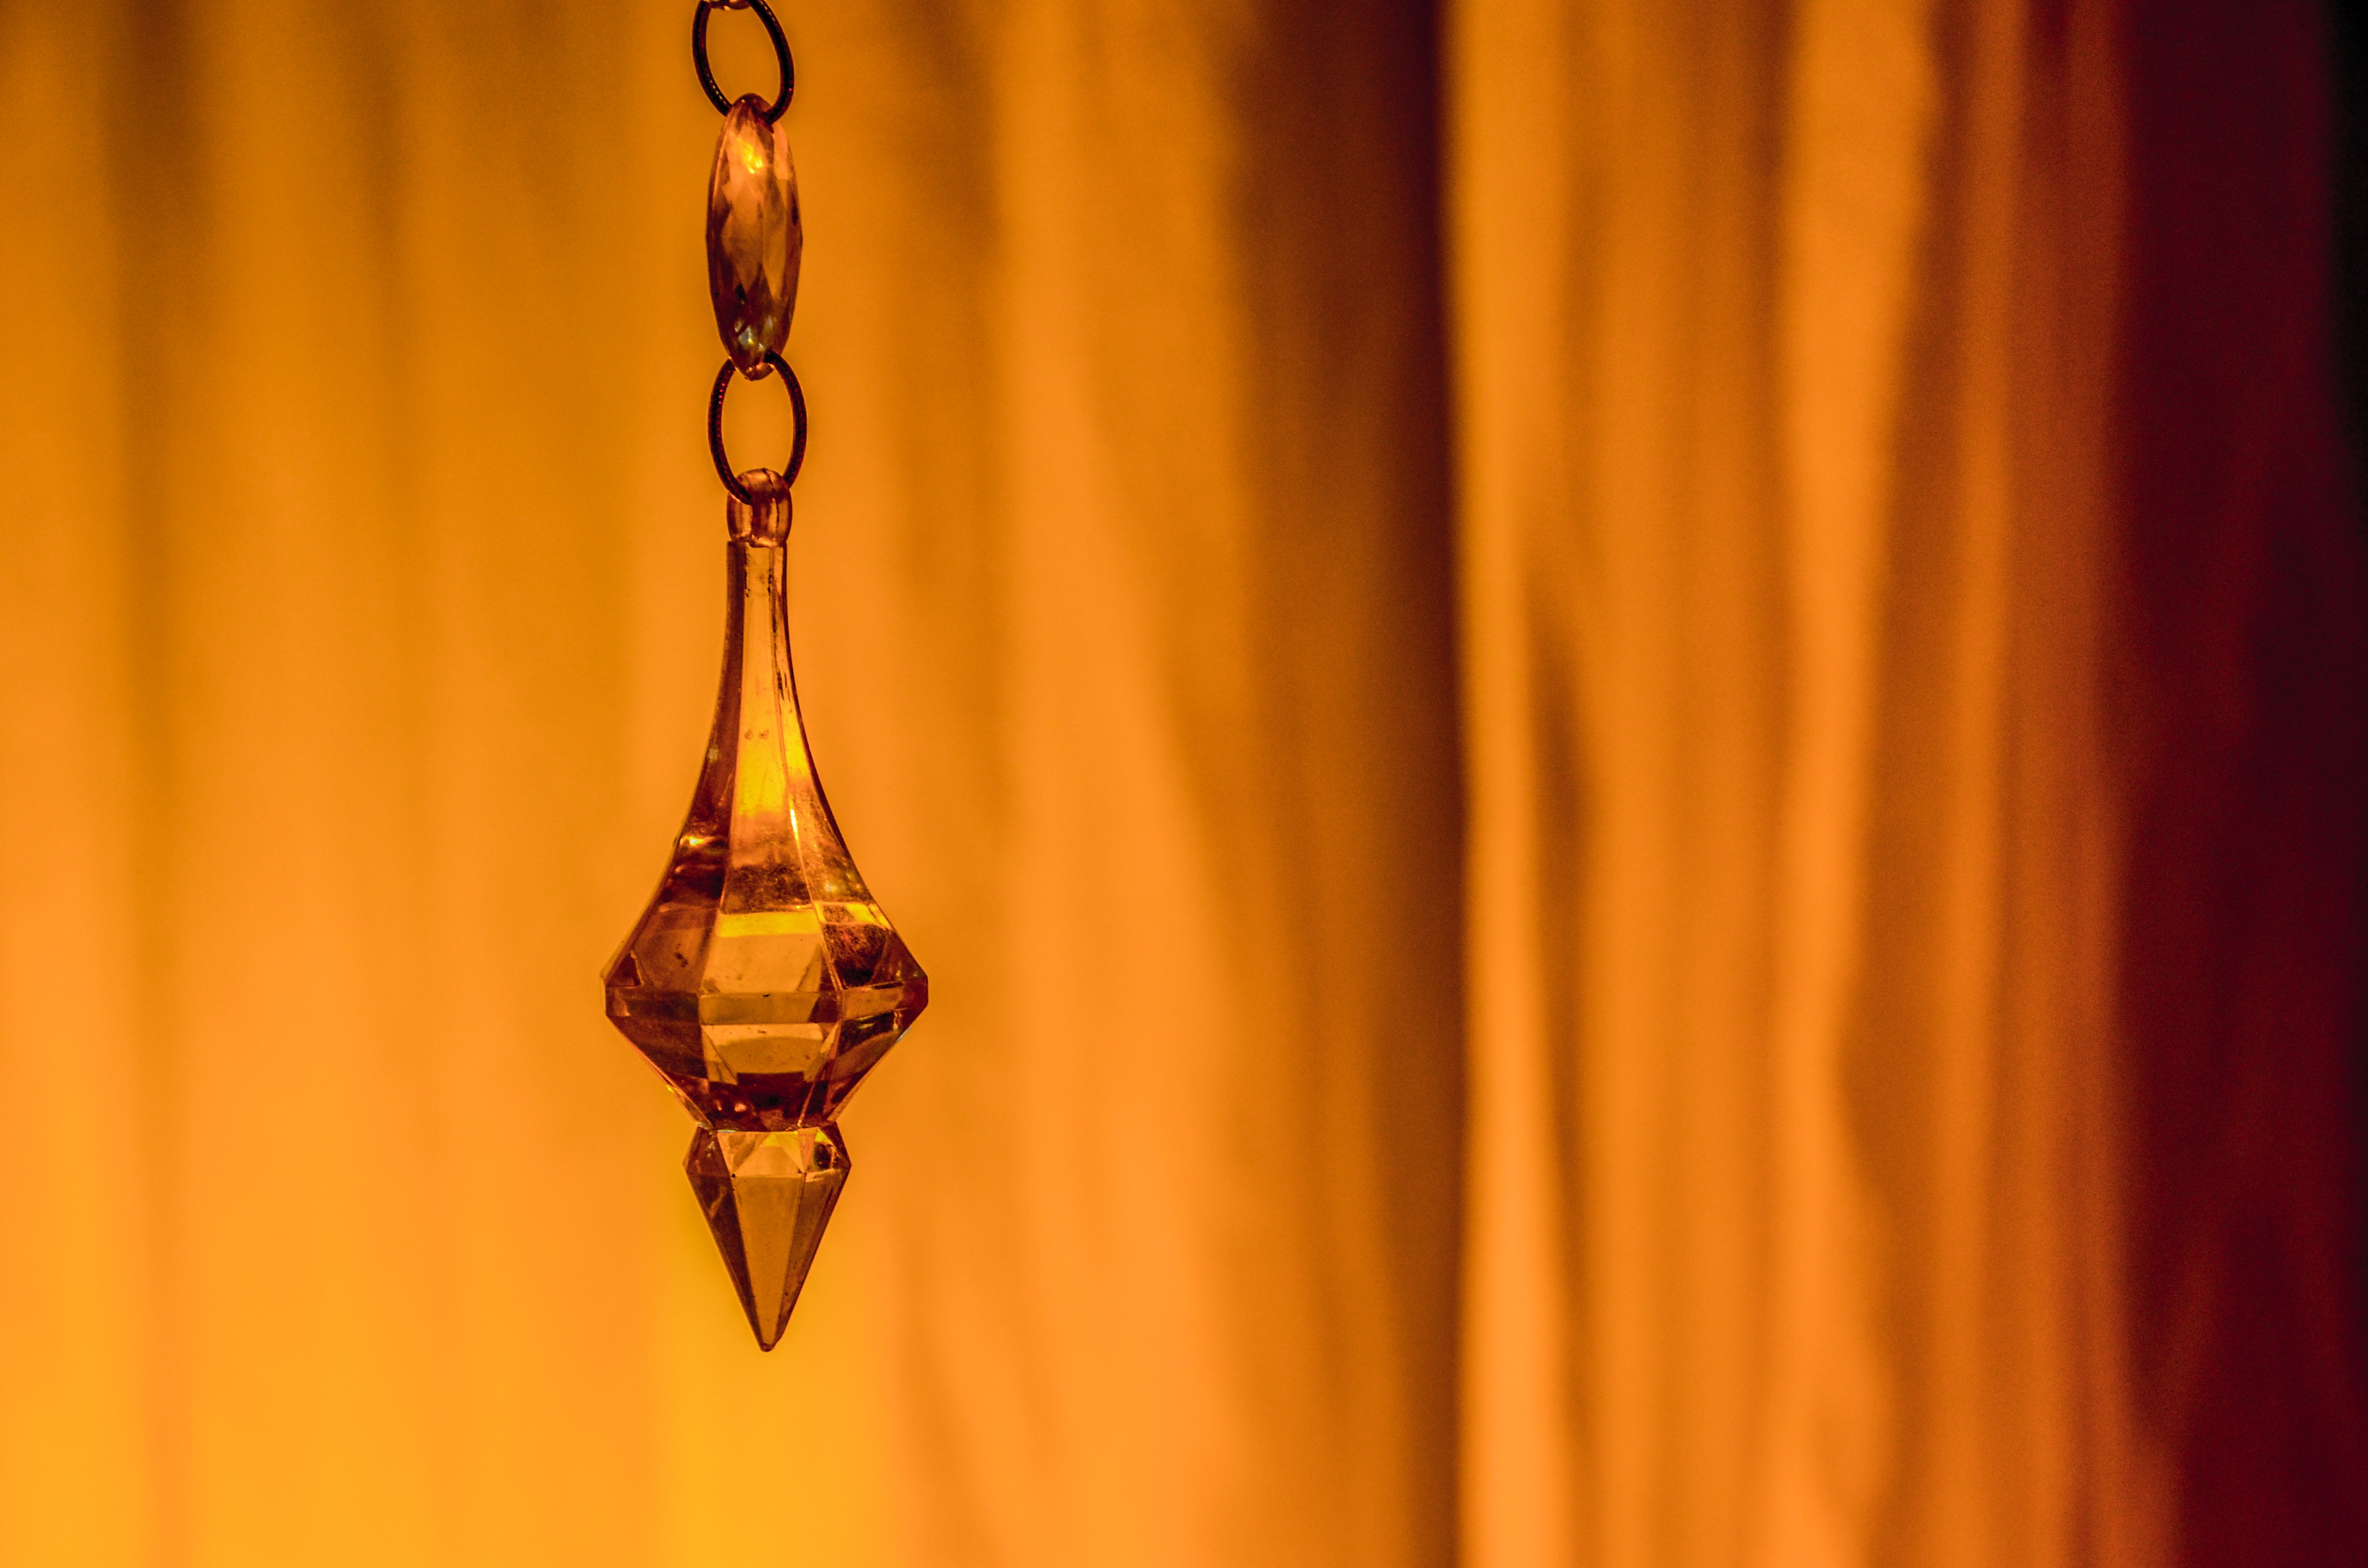
light, stone, color, yellow, lighting, interior design, art, background